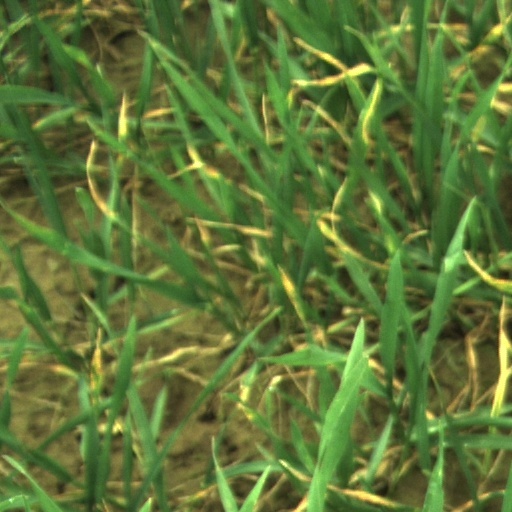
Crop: wheat